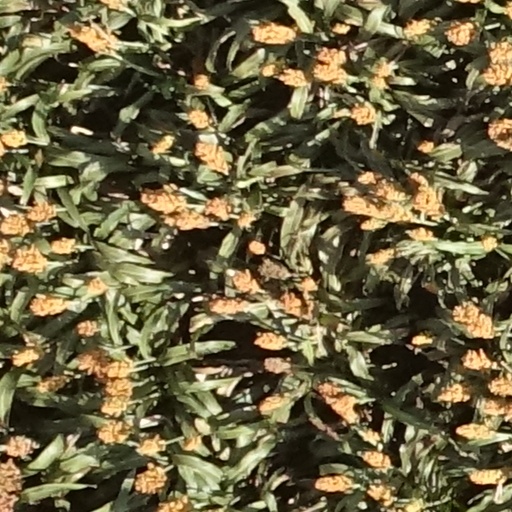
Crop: sorghum